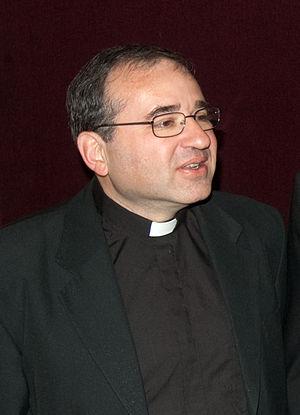
José Gabriel Funes, né le 31 janvier 1963 à Córdoba est un prêtre jésuite argentin et astronome. Il a été directeur de l’observatoire astronomique du Vatican de 2006 à 2015.